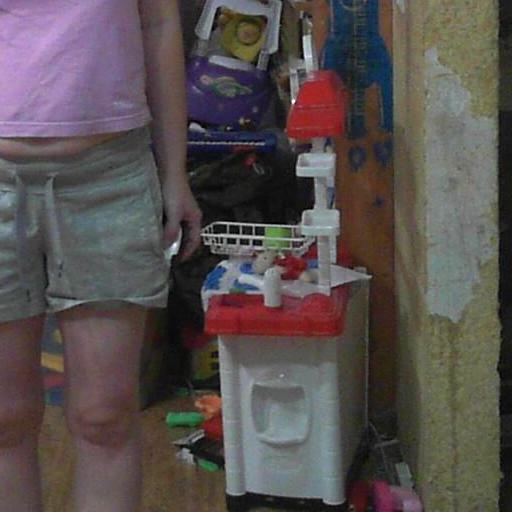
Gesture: no_gesture